Machine Gun McCain

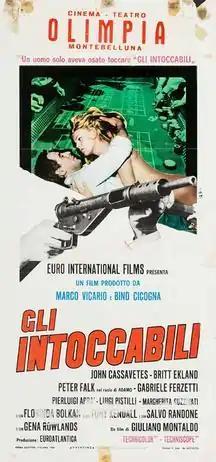
Italian film poster

Machine Gun McCain is a 1969 English-language Italian crime film directed by Giuliano Montaldo and starring John Cassavetes, Britt Ekland, Peter Falk, Gabriele Ferzetti, and Florinda Bolkan. Cassavetes' spouse and regular collaborator Gena Rowlands appears in a supporting role. The film is based on the Ovid Demaris novel "Candyleg", adapted by Montaldo, Mino Roli, and American playwright Israel Horovitz. It premiered at the 1969 Cannes Film Festival, where it was nominated for the Palme d'Or.